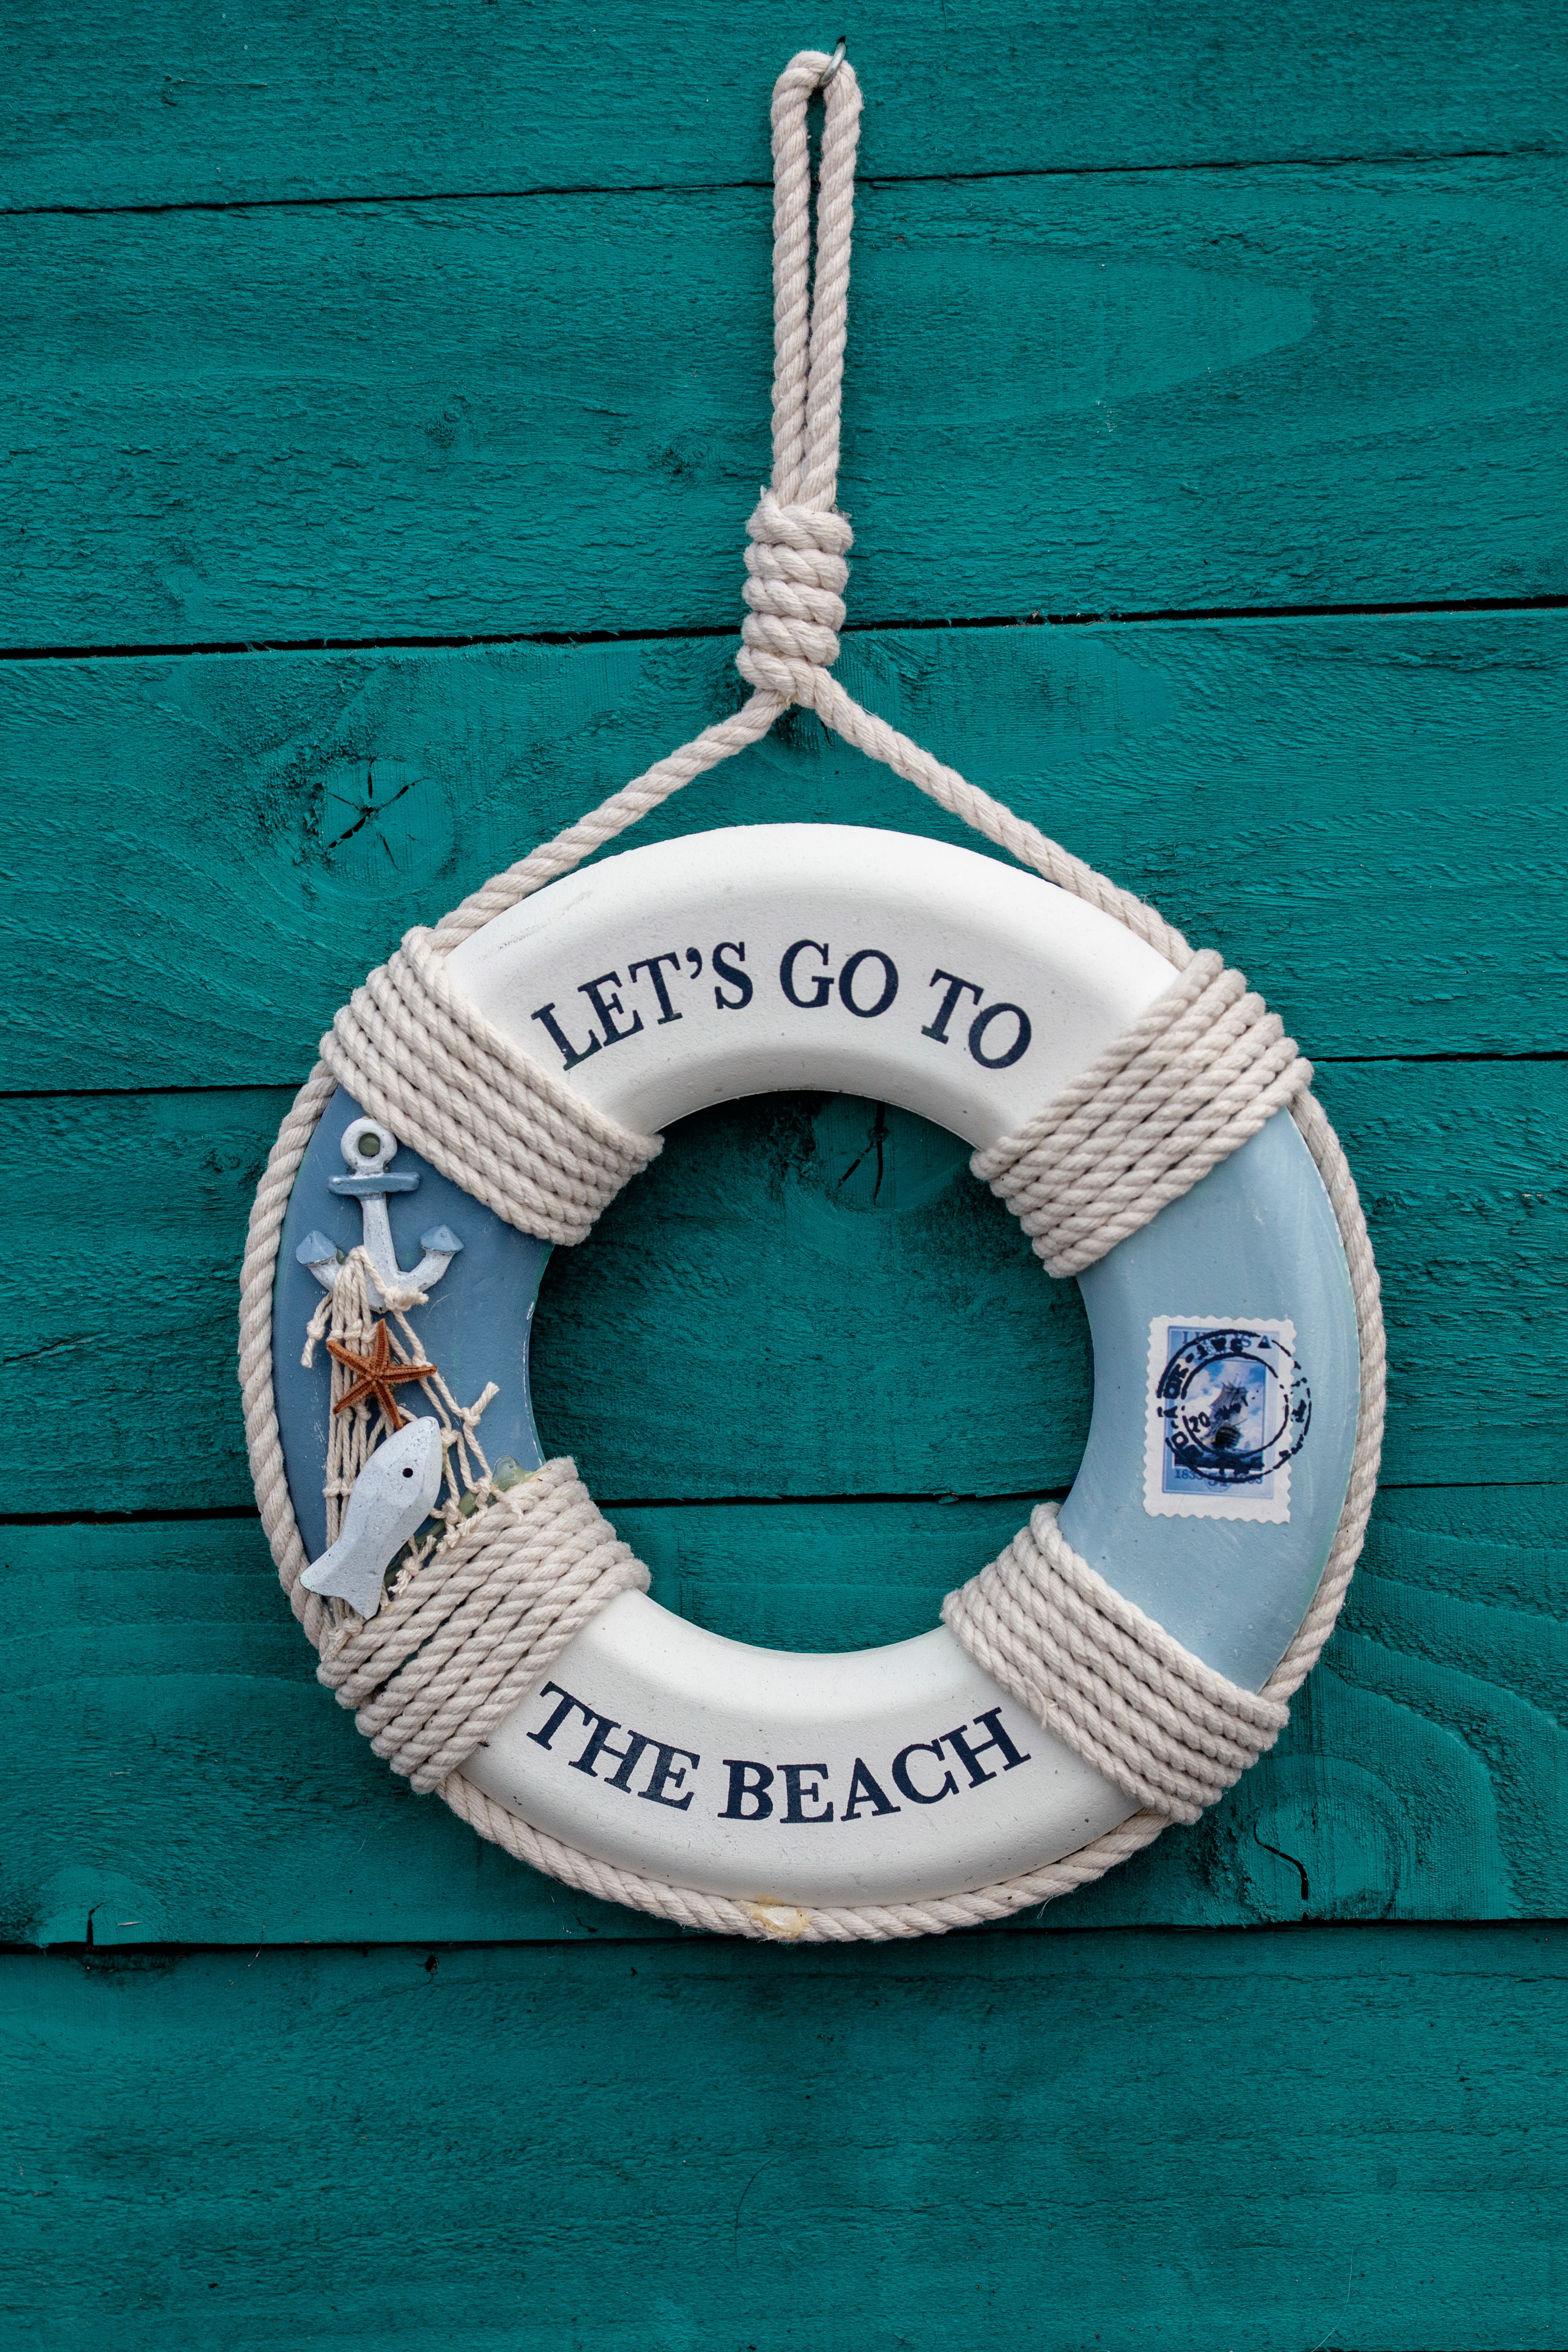
lifebuoy, turquoise, lifejacket, fashion accessory, circle, jewellery, ornament